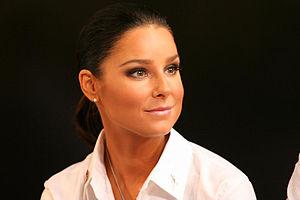
Miss Finlande, est un concours de beauté féminine destiné aux jeunes femmes habitantes et de nationalité finlandaise. Il est tenu depuis 1931 pour désigner la représentante de la Finlande, dont la lauréate présente le pays aux concours internationaux: Miss Univers, Miss Monde, Miss Europe, Miss International, Miss Scandinavie et Miss Mer Baltique.